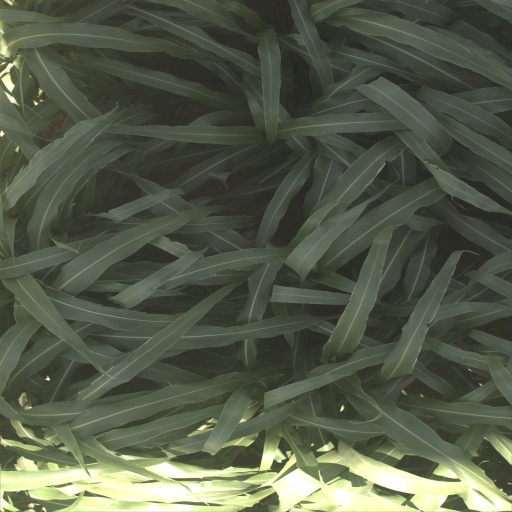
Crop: sorghum